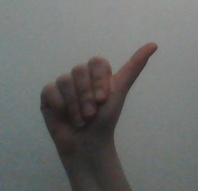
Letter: dhad